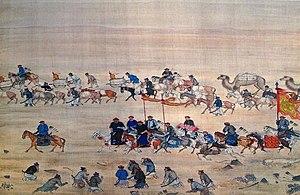
La Bataille d'Oulan Boutoung est une bataille qui se déroula le 3 septembre 1690, dans l'actuel canton de Wulan-Butong, dans la Bannière de Hexigten, en Mongolie-Intérieure. Elle met un terme à la Première guerre Dzoungar-Qing, avec la victoire de la dynastie Qing. Les troupes Qing étaient dirigées par Fuquan et épaulée par les Mongols khalkhas contre les Mongols du Khanat dzoungar, sous le règne de Galdan Boshugtu Khan.
Galdan Boshugtu Khan ou plus simplement Galdan, né en 1644, mort d'un suicide au poison le 23 avril 1697, d'après un rapport du général Bao Fei Yangu du 20 mai 1697, est un dzoungar, khan mongol du Khanat dzoungar, Khong Tayiji, et le 4ᵉ fils de Erdeni Batur, fondateur du Khanat dzoungar. La mère de Galdan, Yum-Agas, une Torgut, était fille de Güshi Khan, le fondateur du Khanat qoshot, premier roi du Tibet qoshot et IVᵉ Wênsa Zhügu.
Le canton de Wulan-Butong, autrefois traduit en Oulan-Boutong est un canton de la Bannière de Hexigten, ville-préfecture de Chifeng, en Mongolie-Intérieure, au Nord de la République populaire de Chine.